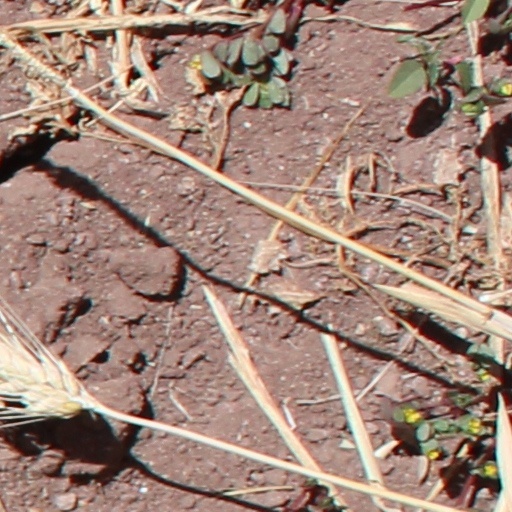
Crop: wheat